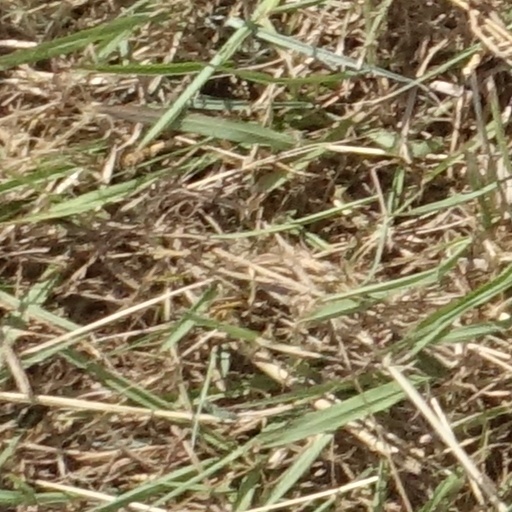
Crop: sorghum